Mare Island Naval Shipyard

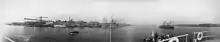
Mare Island Naval Shipyard, in 1911.

In 1861, the longest lived of the clipper ships, , was brought to Mare Island Navy Yard for $15,000 of repairs. "Syren" had struck Mile Rock twice while trying to sail out of the Golden Gate.